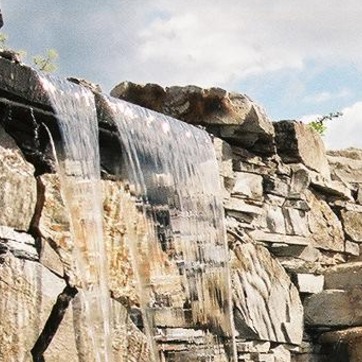
Material: water